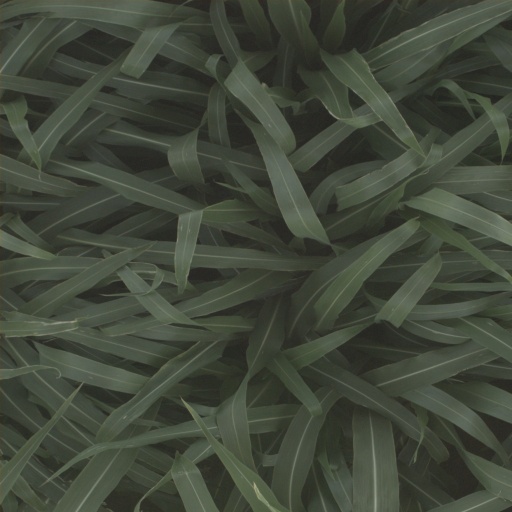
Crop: sorghum